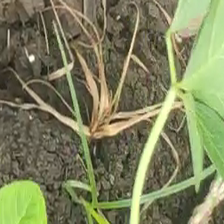
Weed species: Lavhala_(Cyperus_Rotundus)